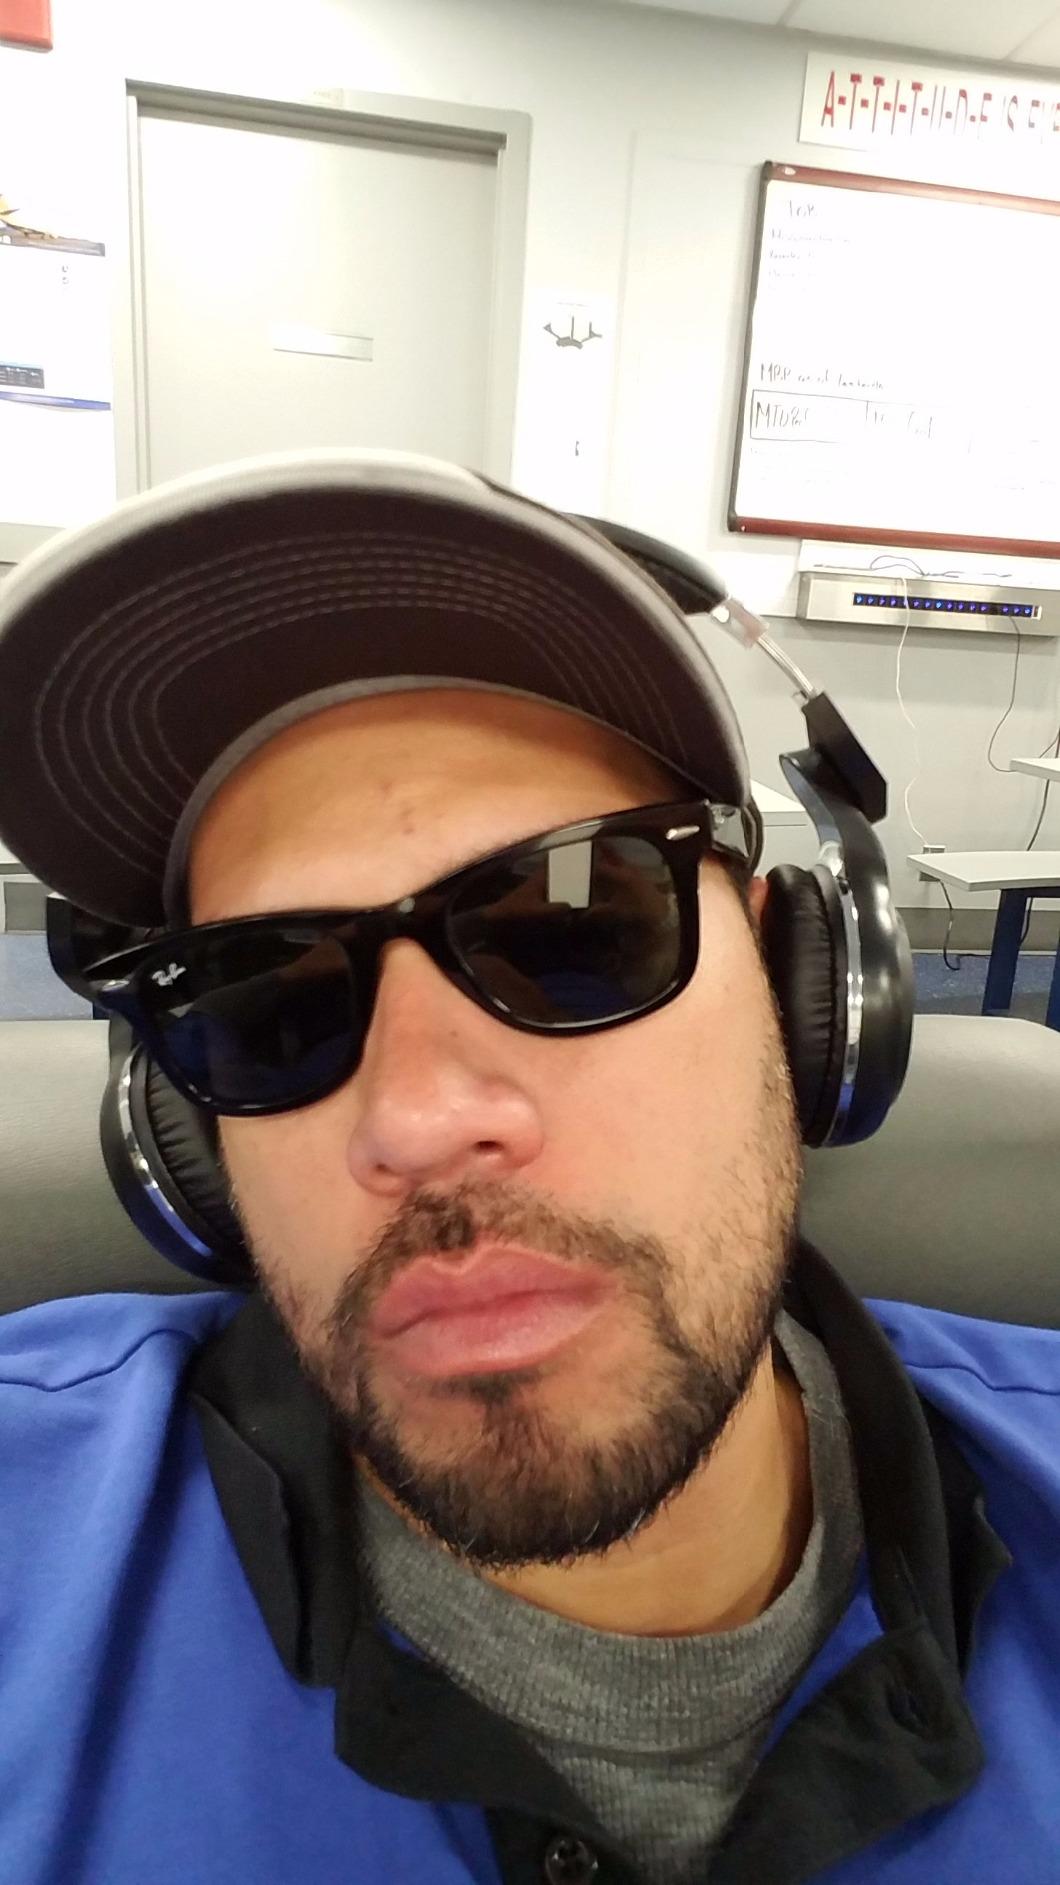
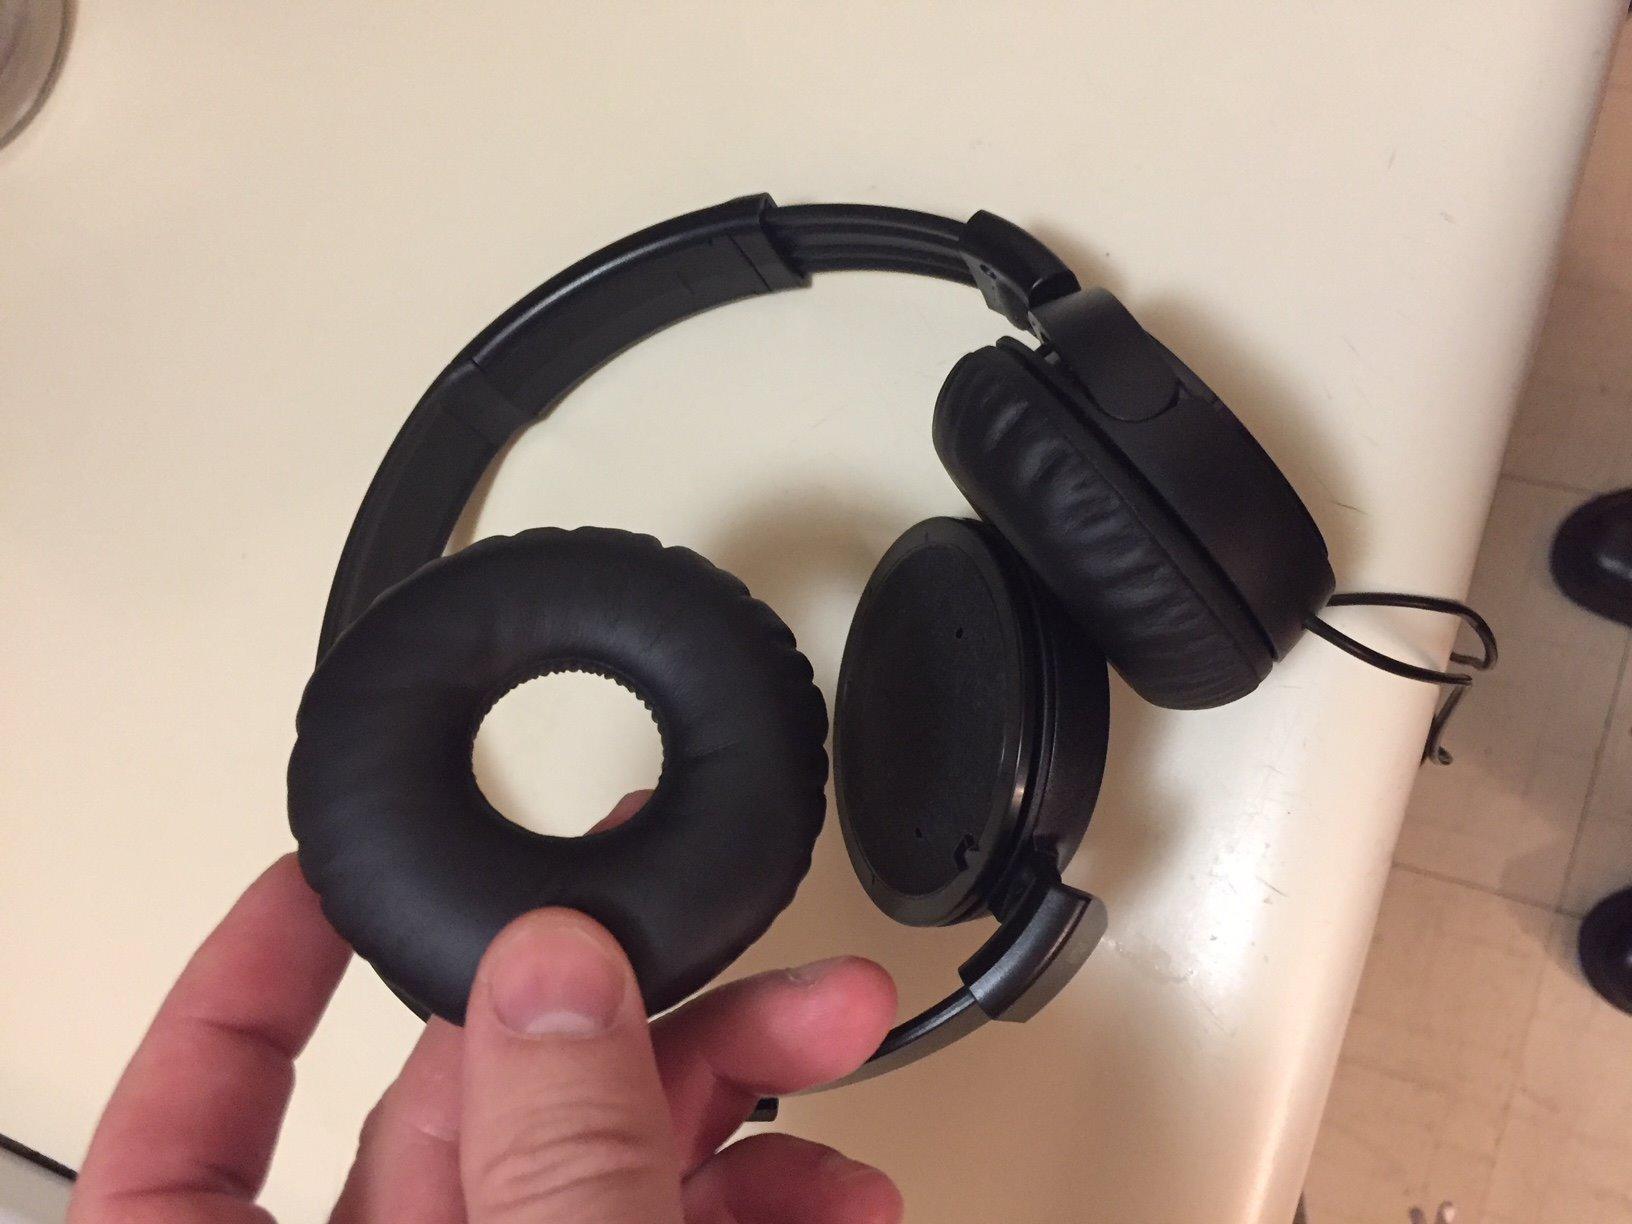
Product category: headphones
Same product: no